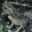
Label: frog